Sky position (RA, Dec in degrees): 165.165, 8.991
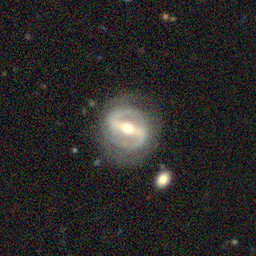
Galaxy morphology: Barred Spiral Galaxies